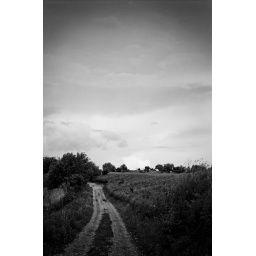
Storm clouds by the lake